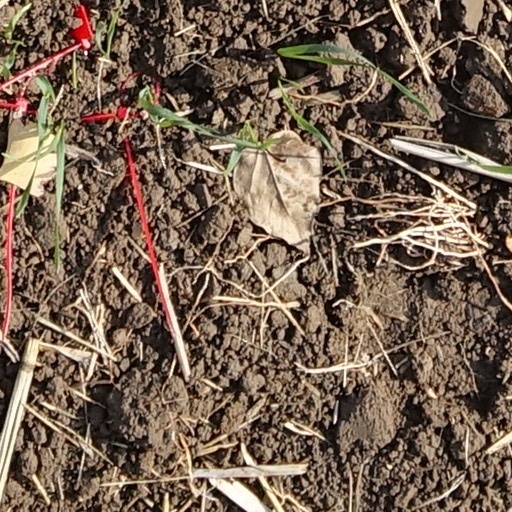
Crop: wheat